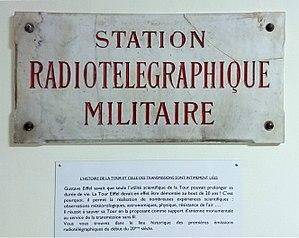
Plaque du bunker du Champs de Mars, anciennement dédié aux communications militaires, Tour Eiffel, 75007 Paris, France.
Radio Tour Eiffel est la première station de radio créée en France, ainsi que le premier poste de la Radiodiffusion d’État qui émet du 24 décembre 1921 jusqu'au 6 juin 1940.